Vladimir Sipyagin

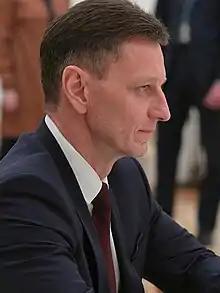
Sipyagin in 2018

Vladimir Vladimirovich Sipyagin (born 19 February 1970) is a Russian statesman and politician. He was the fourth Governor of Vladimir Oblast from 2018 to 2021, and his election was one of the few upsets of the 2018 Russian gubernatorial elections amidst anti-establishment sentiment in the country.